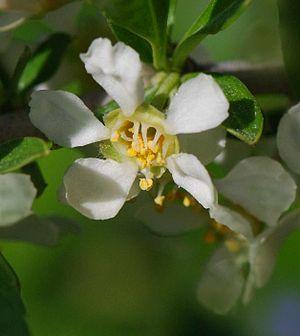
Prinsepia uniflora, fleur, Jardin des Plantes de Paris
Prinsepia uniflora est un arbuste de la famille des Rosaceae, cultivé à des fins ornementales.